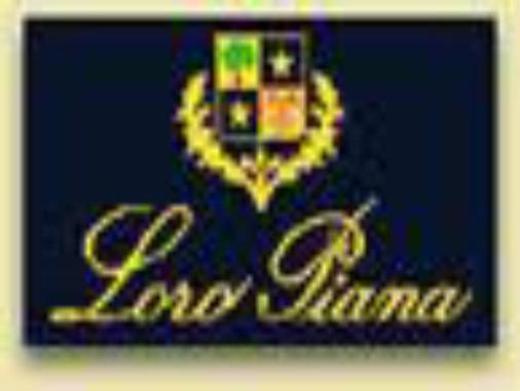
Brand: loro piana
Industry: Clothes